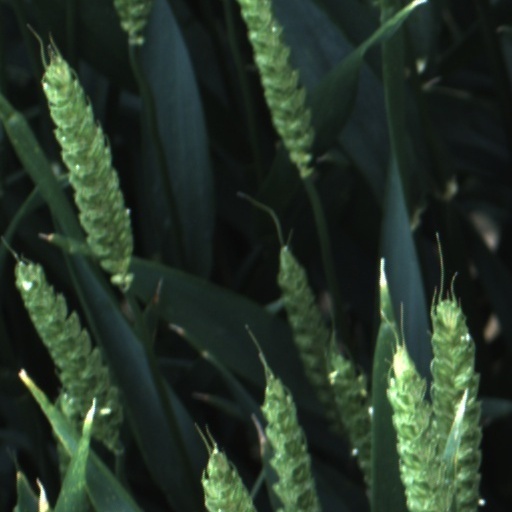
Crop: wheat